Hamzah Sulaiman

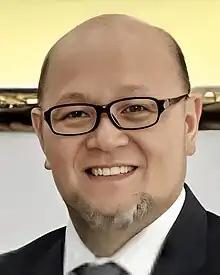
Minister Hamzah in 2018

Hamzah bin Haji Sulaiman is a Bruneian politician who formerly held the position of Minister of Education (MOE) from 2018 to 2022. Additionally, he is also the chairman of Universiti Teknologi Brunei (UTB).